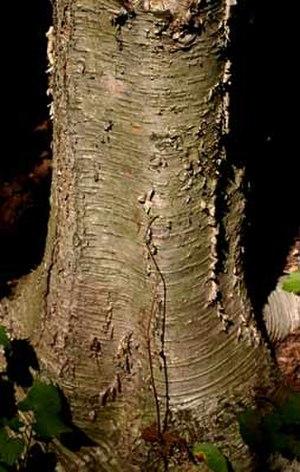
Le bouleau jaune est une espèce d'arbre de la famille des Betulaceae. Ce bouleau est l'arbre emblématique du Québec depuis 1993. Le terme merisier est un canadianisme qui désigne tantôt le bouleau jaune, tantôt le cerisier de Pennsylvanie.